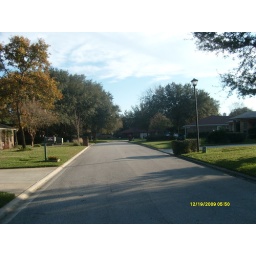
taken by my bfffffl while walking down the street